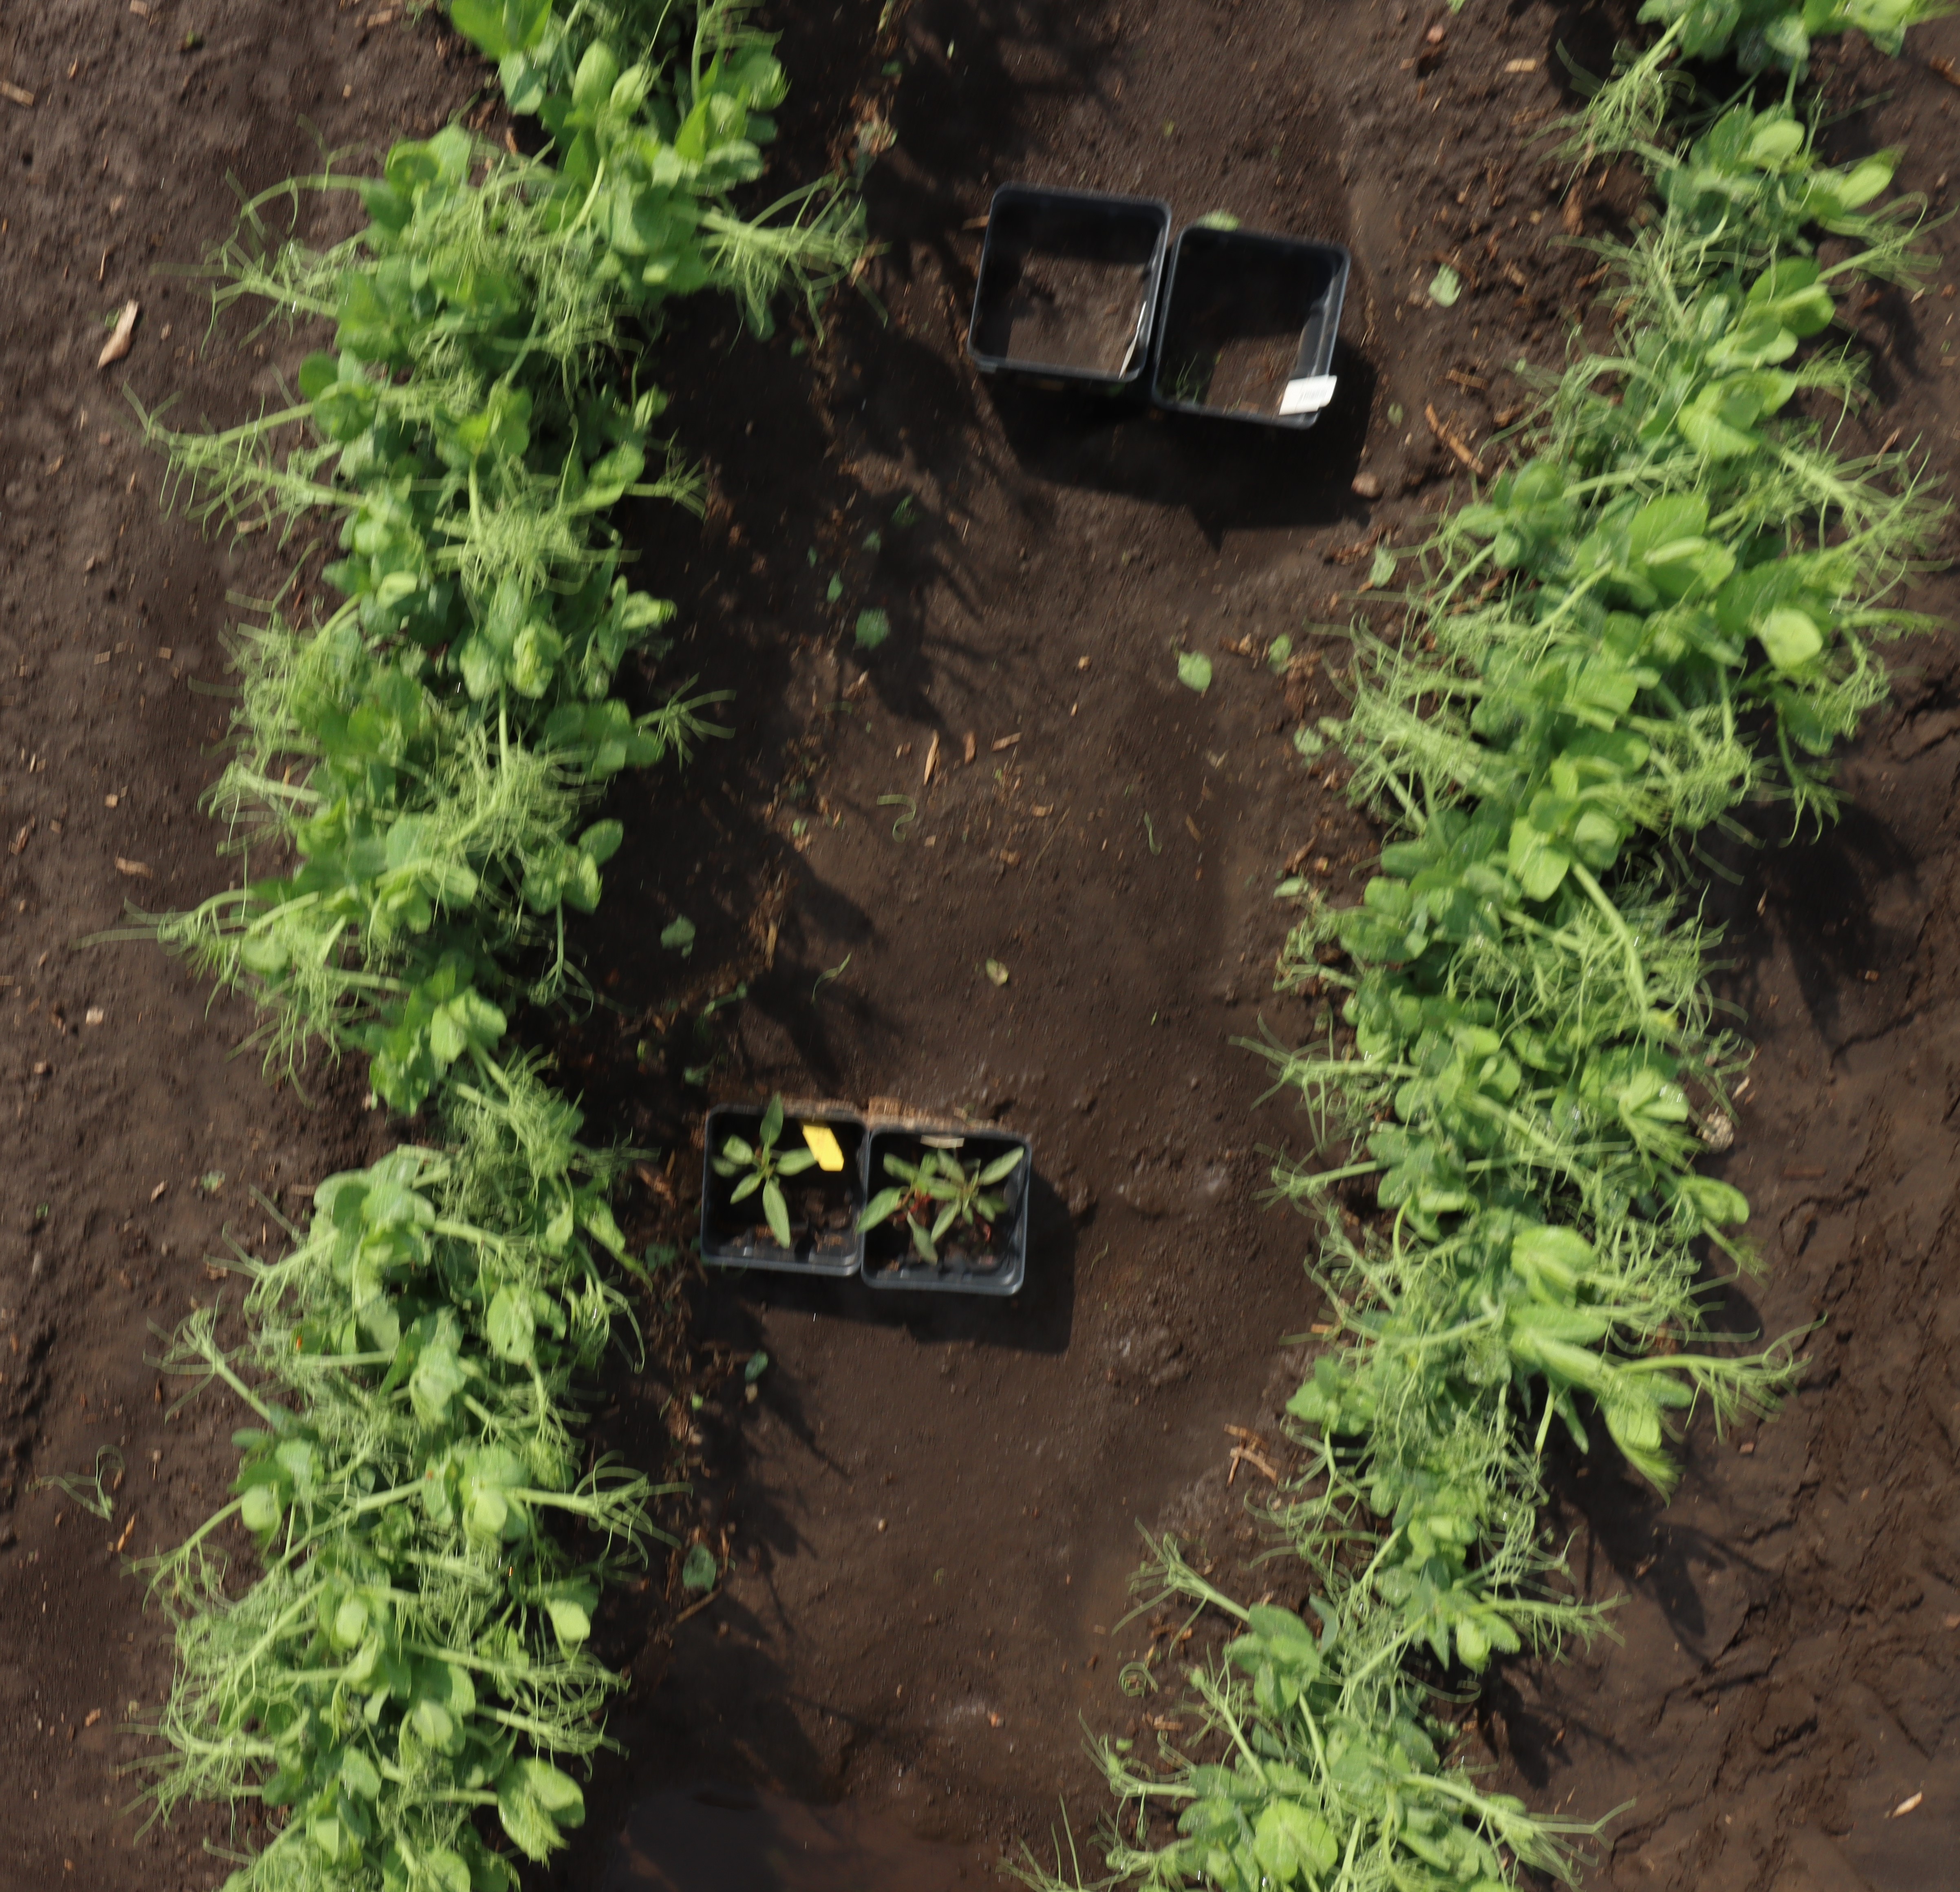
Crop: Field pea
Objects: Field Pea, Field Pea, Field Pea, Field Pea, Field Pea, Field Pea, Field Pea, Field Pea, Waterhemp, Waterhemp